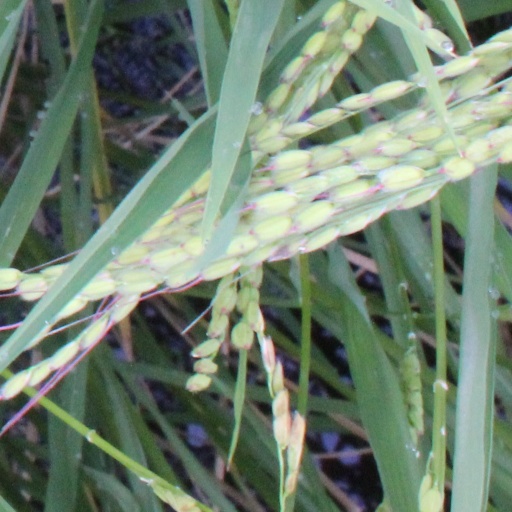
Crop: rice